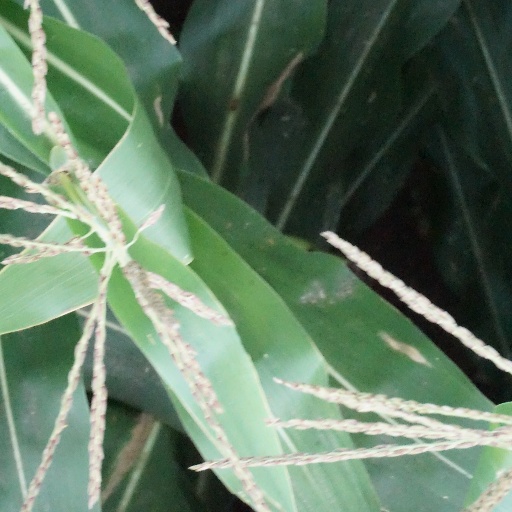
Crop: maize; corn